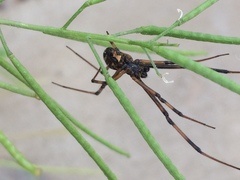
Species: Lactrodectus_hesperus